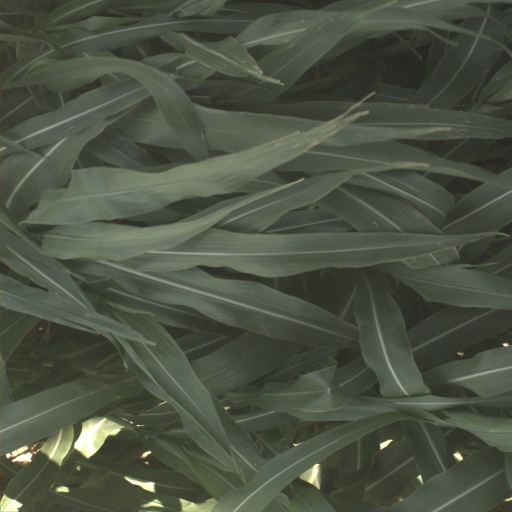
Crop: sorghum